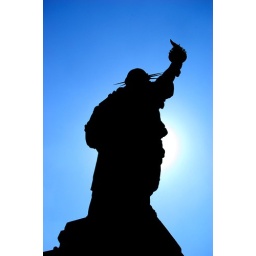
"I lift my lamp beside the golden door"